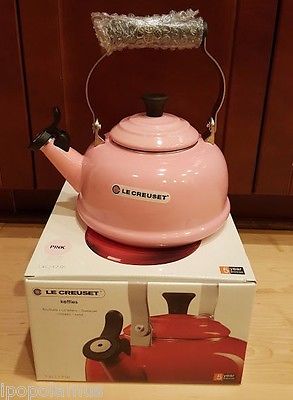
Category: kettle